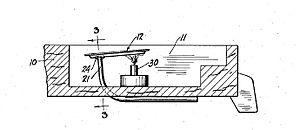
Un bateau pop-pop est un petit bateau jouet propulsé par un moteur à vapeur rudimentaire, chauffé typiquement par une bougie. Ce jouet a été inventé dans les années 1890 par l'ingénieur français Désiré Thomas Piot et il a été ultérieurement perfectionné. Très à la mode en Europe et aux États-Unis au début du XXᵉ siècle, ce jouet peu coûteux et facile à construire est encore commun à notre époque dans certains pays.